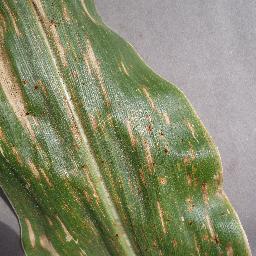
Label: Corn___Cercospora_leaf_spot Gray_leaf_spot